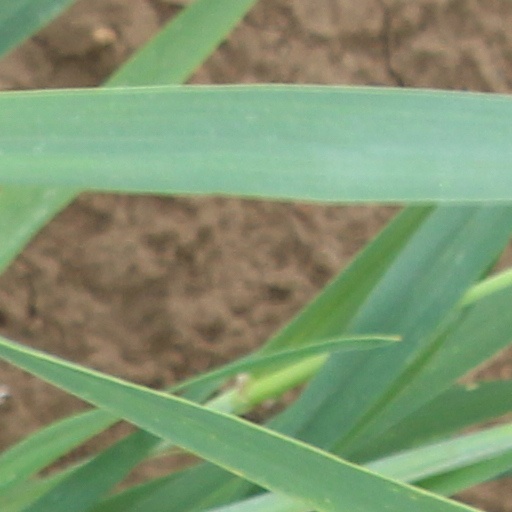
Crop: wheat